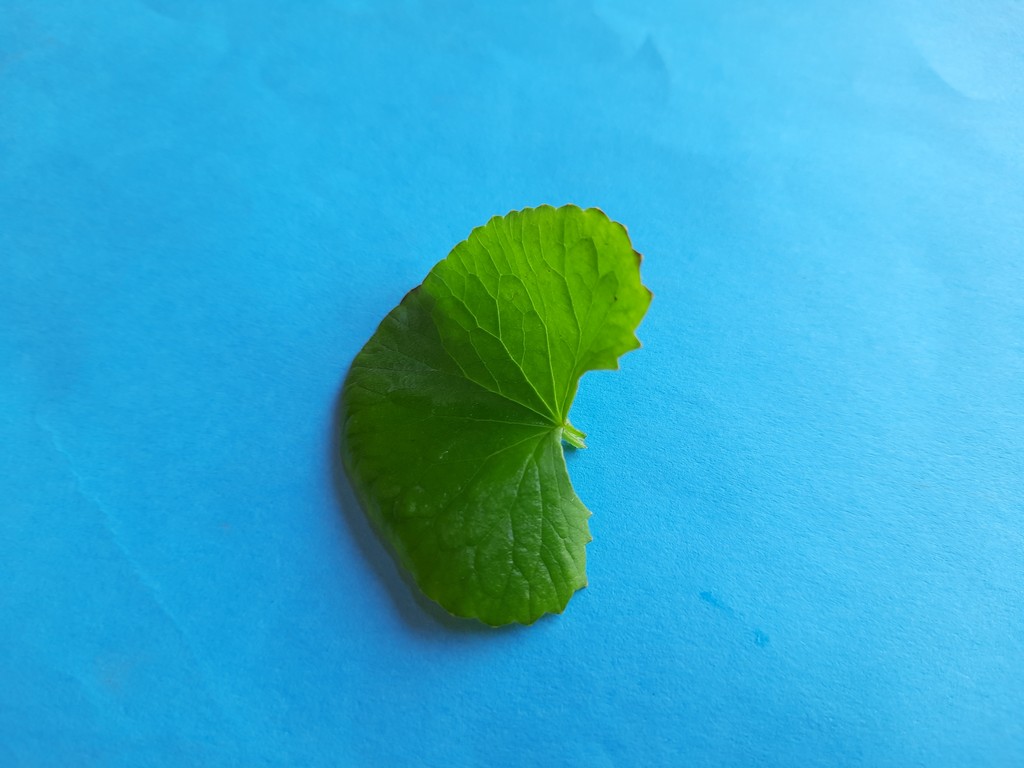
Label: Healthy